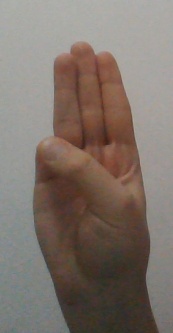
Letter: thaa